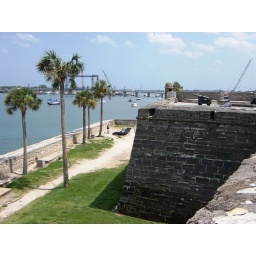
St Augustine, FL Castillo de San Marcos water batteries (and new bridge in background)